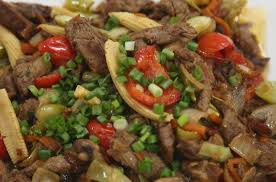
Yemek: et_sote